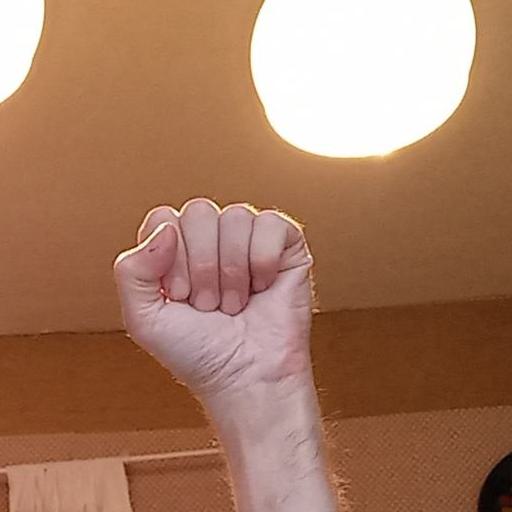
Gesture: fist